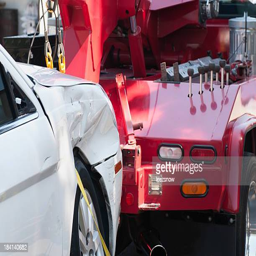
wrecked car on a tow truck